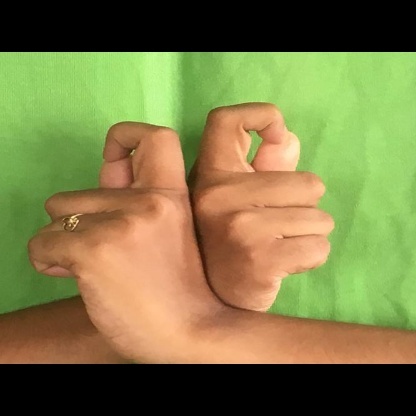
Mudra: Berunda